Ersin Zehir

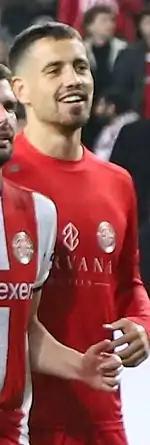
Zehir in 2021

Ersin Zehir (born 15 January 1998) is a German-Turkish professional footballer who plays as a midfielder for Regionalliga Nord club SV Meppen.